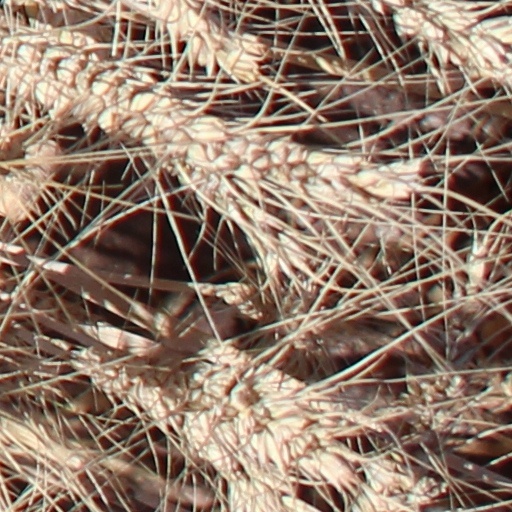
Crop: wheat